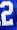
Number: 2